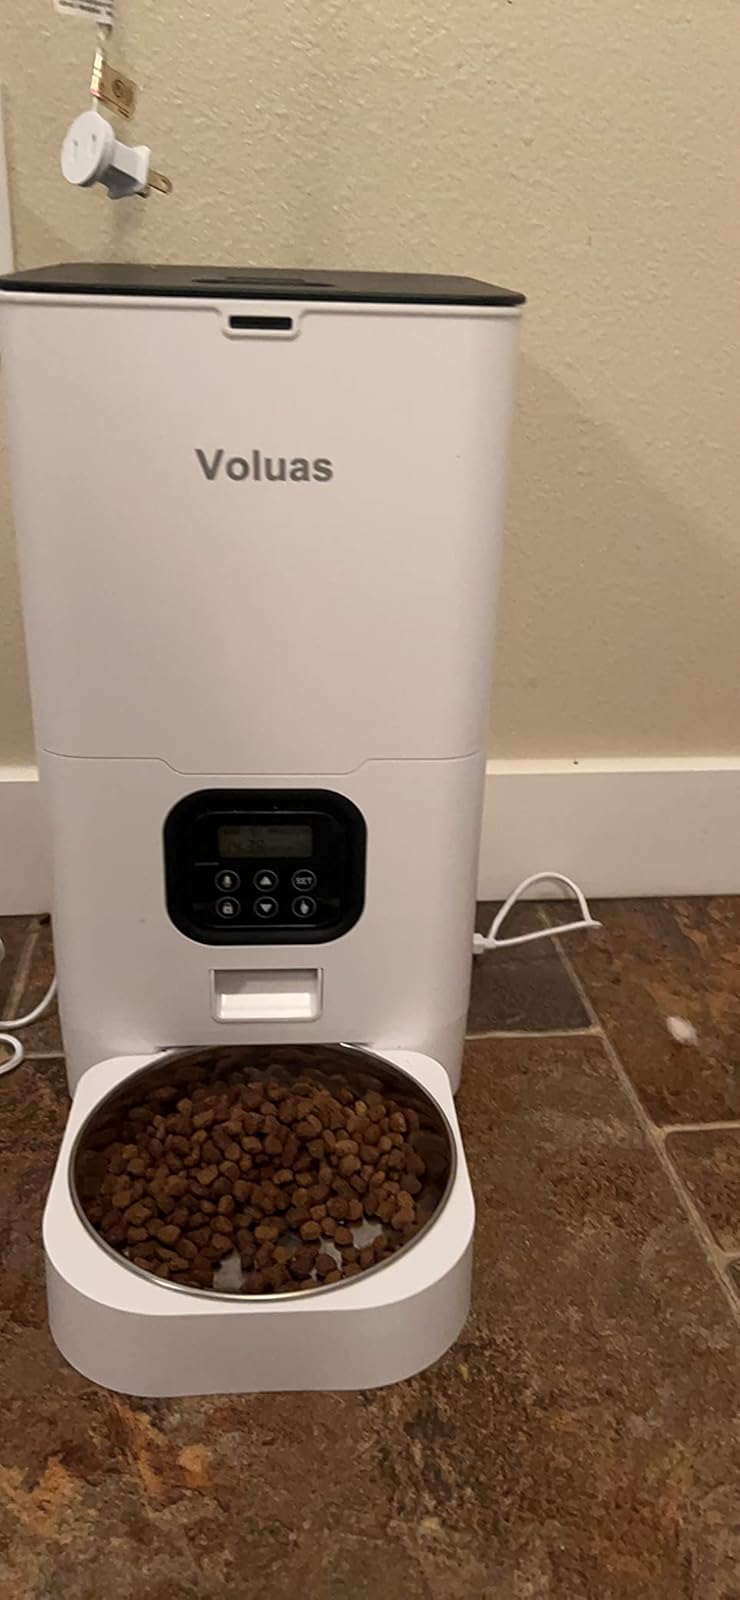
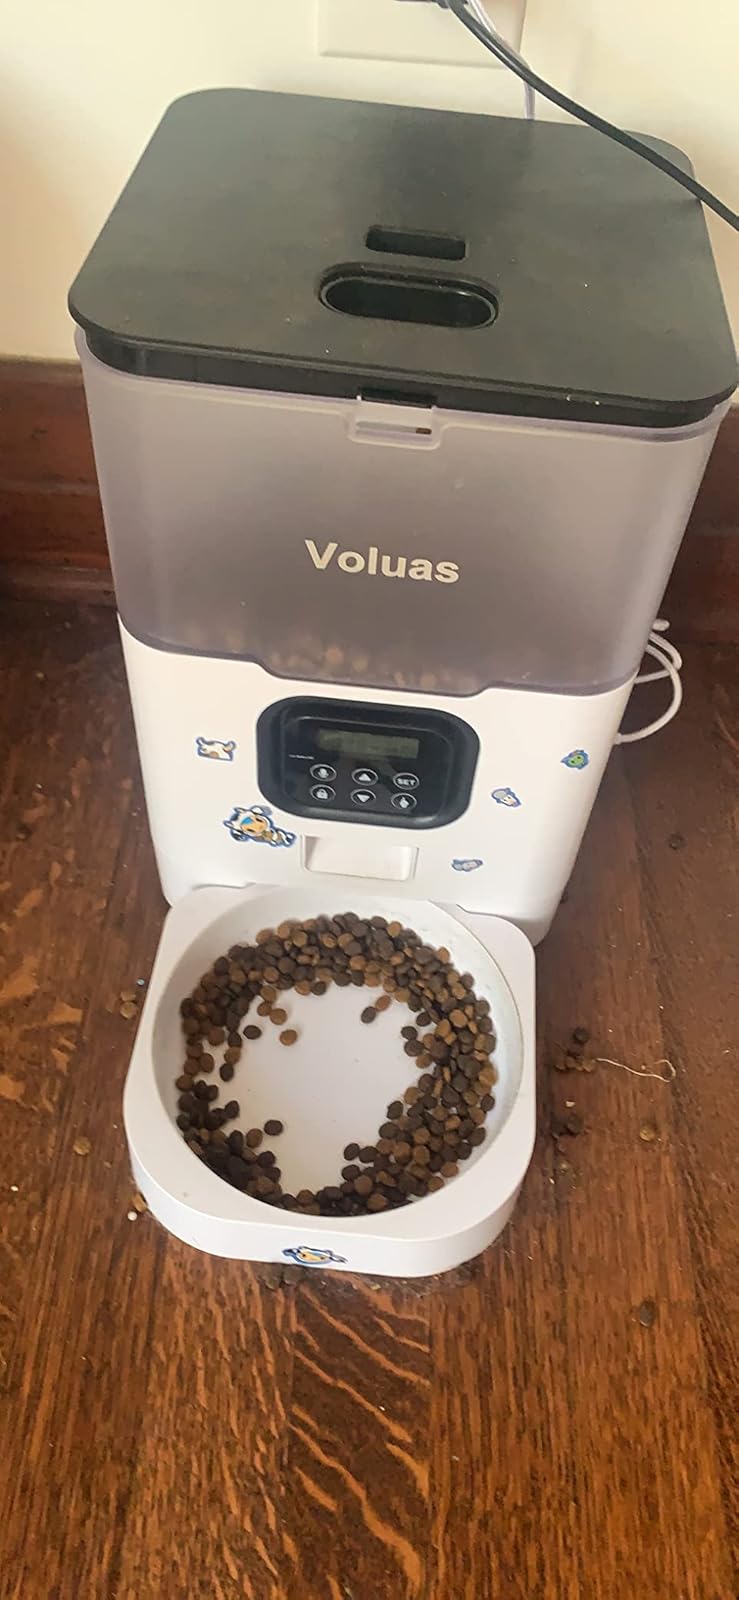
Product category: items_feeder
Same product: no